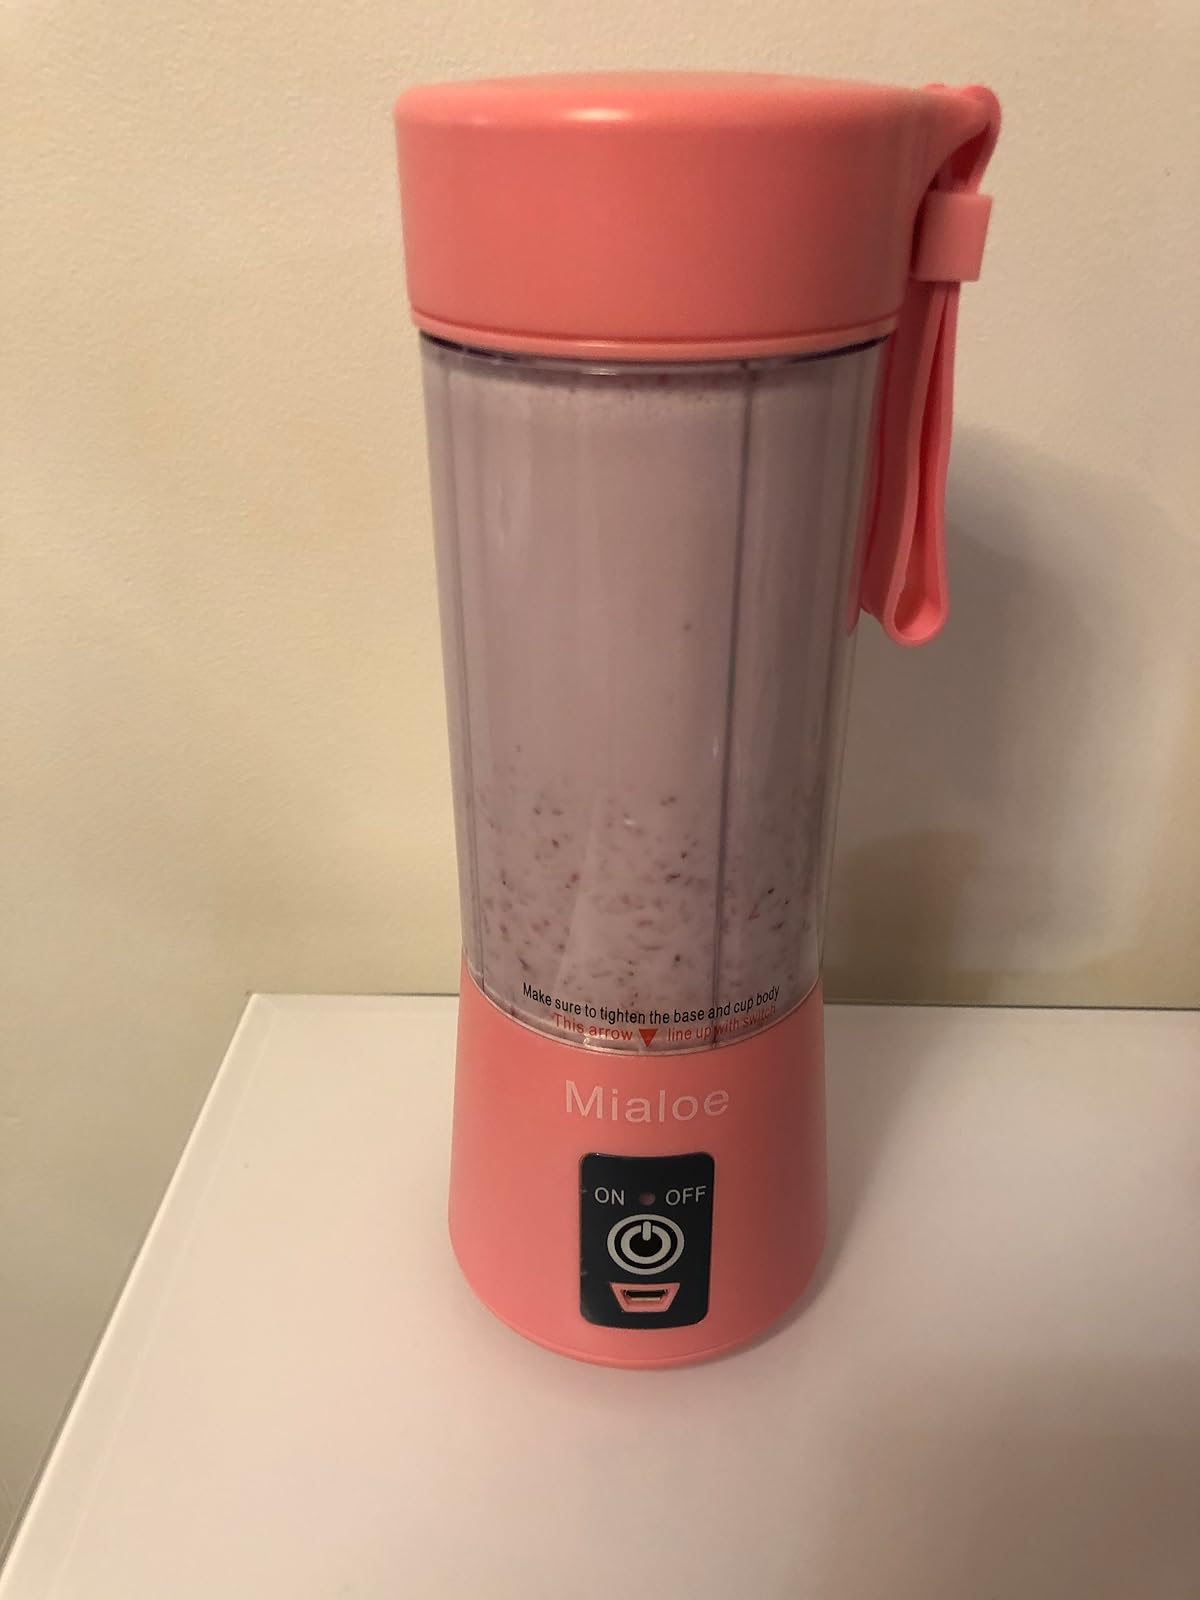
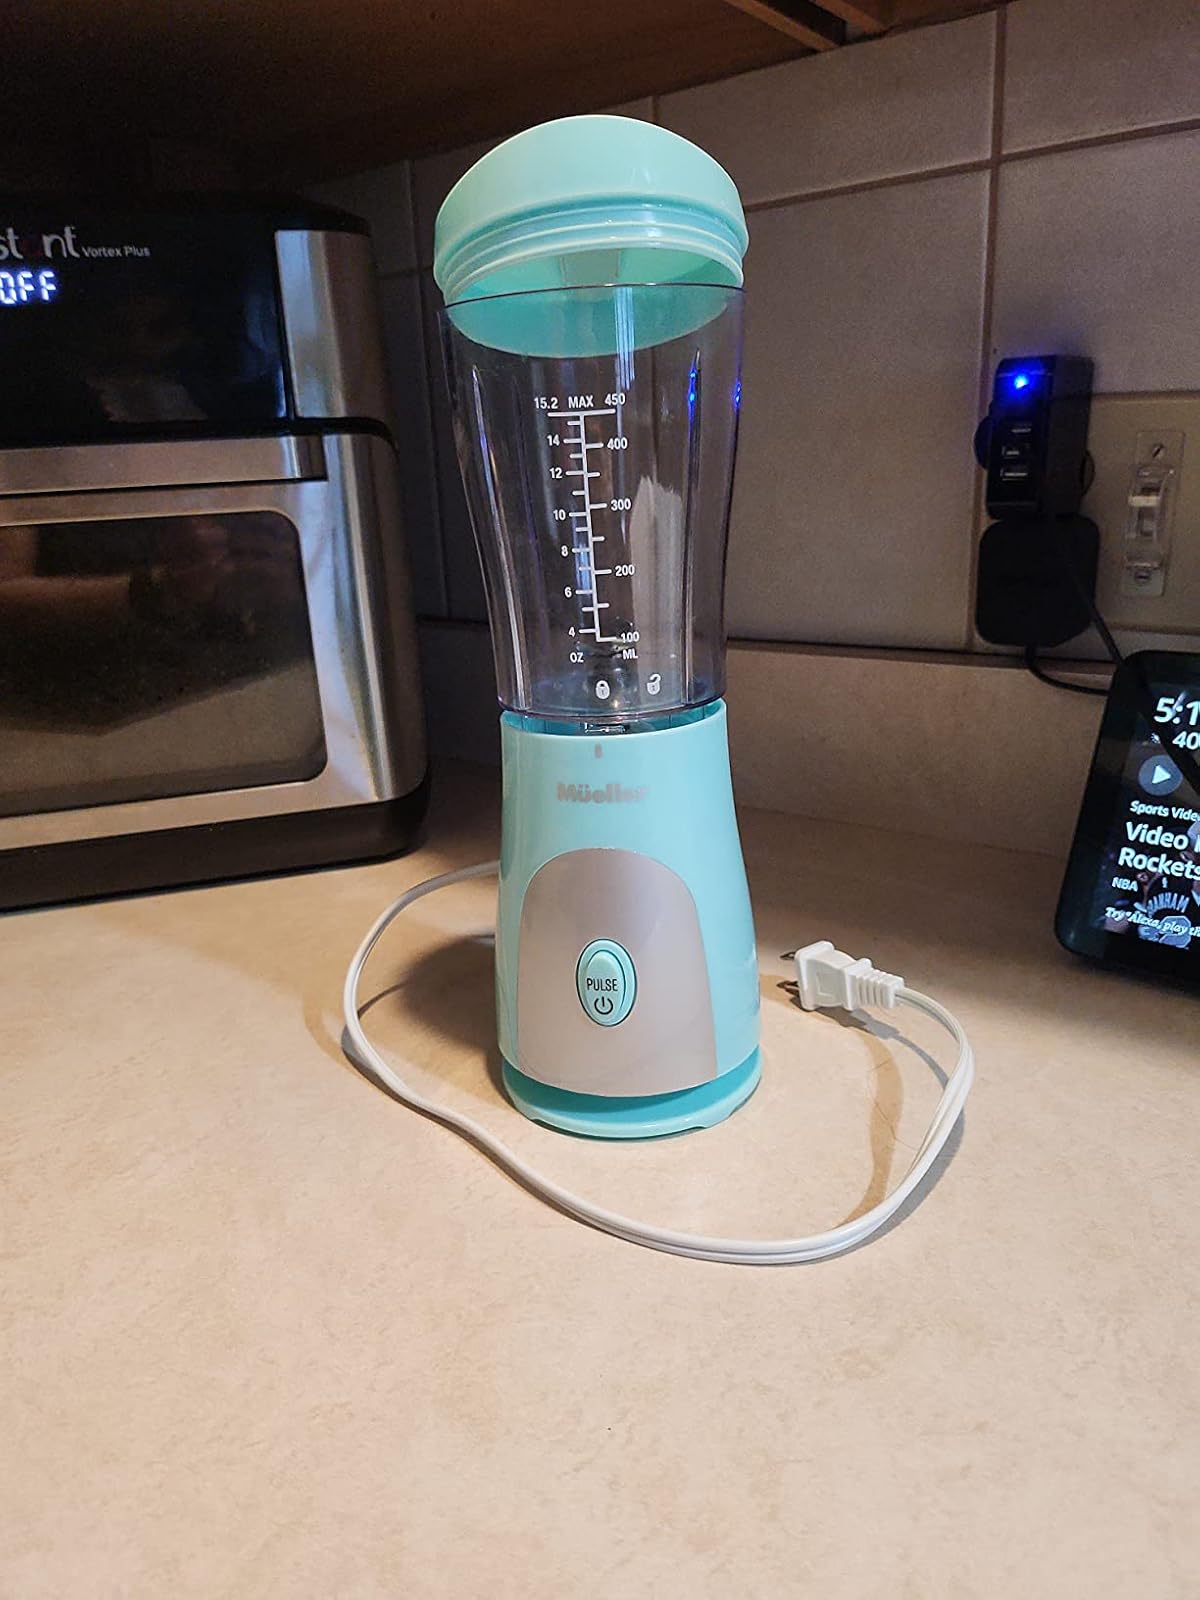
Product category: items_blender
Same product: no